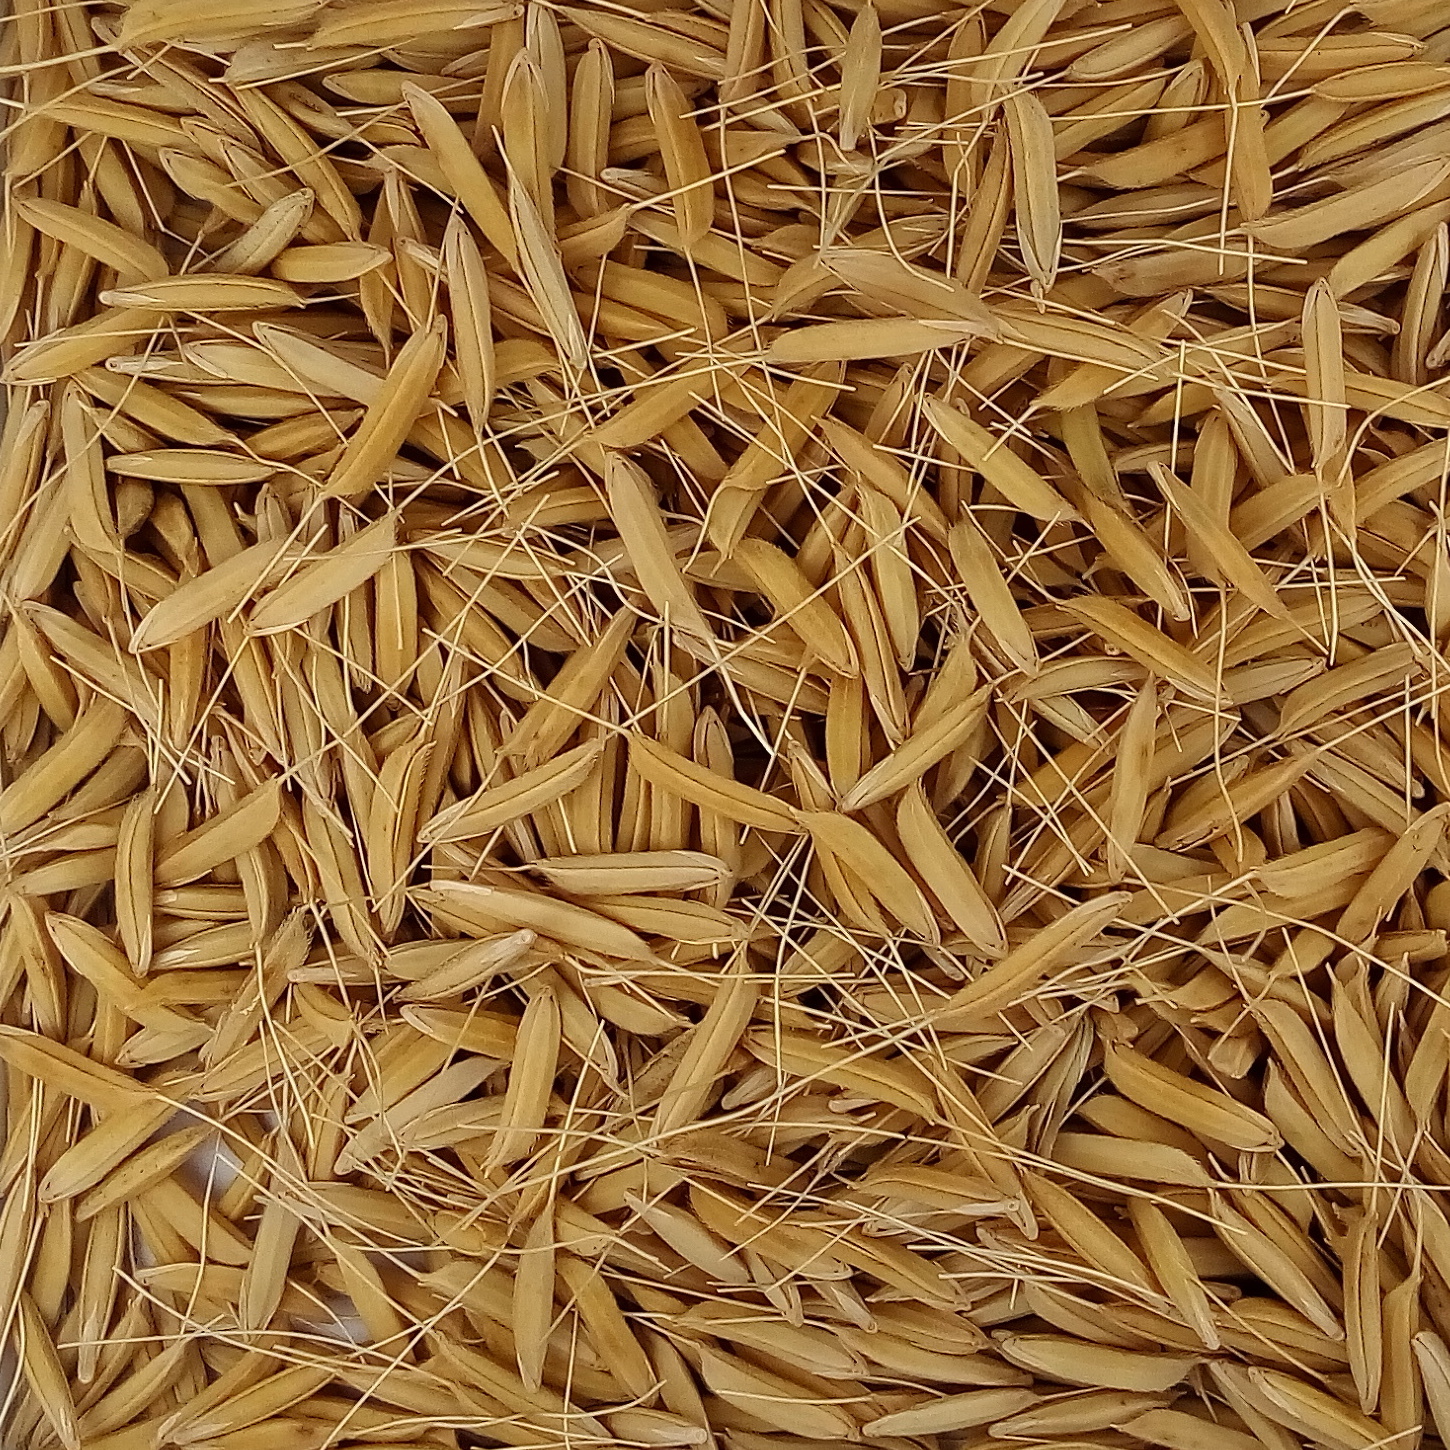
Rice seed variety: 1637